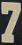
Number: 7